Puente Alto-El Volcán Railway

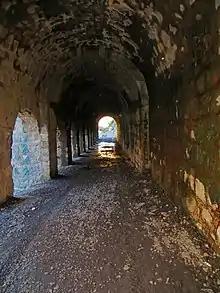
El Tinoco Tunnel

At first, the engines used to test the line were small German locomotives made by Koppel. These pulled flat bed and freight cars, narrow passenger cars made of wood, or sometimes a small buscarril.